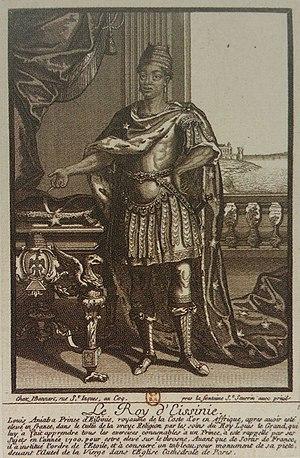
Gravure d' représentant d'Aniaba, un prince d'Assinie (région du sud de l'actuelle côte d'Ivoire) qui vécut 10 ans en France sous Louis XIV.
Aniaba est un prince d'Assinie, du peuple Ehotilé qui fut envoyé en France en mai 1688, à l'époque de l'arrivée des Français sur cette côte ouest-africaine. Converti au catholicisme, avec Louis XIV comme parrain, il passera une dizaine d'années en France avant de retourner en Afrique. Aniaba était venu en France pour apprendre son métier de futur Roi, il est devenu en peu de temps une personnalité emblématique à Versailles. Il fut nommé conseillé culturel du roi Louis XIV. Il apprit également les langues classique et excellait en latin.